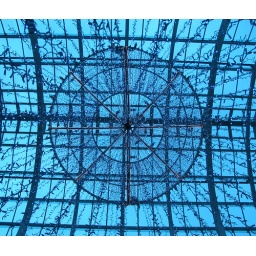
Random Christmas decoration in the glass roof of the Royal Priors shopping centre (Leamington Spa)